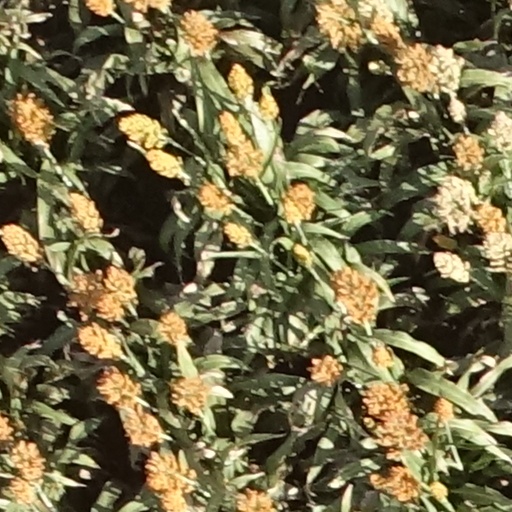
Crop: sorghum